Ganesha

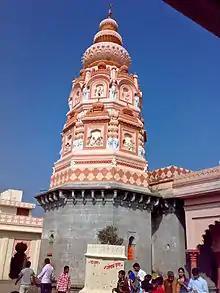
The Morgaon temple, the chief Ashtavinyak temple

An annual festival honours Ganesha for ten days, starting on Ganesha Chaturthi, which typically falls in late August or early September. The festival begins with people bringing in clay idols of Ganesha, symbolising the god's visit. The festival culminates on the day of Ananta Chaturdashi, when the idols ("murtis") are immersed in the most convenient body of water. Some families have a tradition of immersion on the 2nd, 3rd, 5th, or 7th day. In 1893, Lokmanya Tilak transformed this annual Ganesha festival from private family celebrations into a grand public event. He did so "to bridge the gap between the Brahmins and the non-Brahmins and find an appropriate context in which to build a new grassroots unity between them" in his nationalistic strivings against the British in Maharashtra. Because of Ganesha's wide appeal as "the god for Everyman", Tilak chose him as a rallying point for Indian protest against British rule. Tilak was the first to install large public images of Ganesha in pavilions, and he established the practice of submerging all the public images on the tenth day.